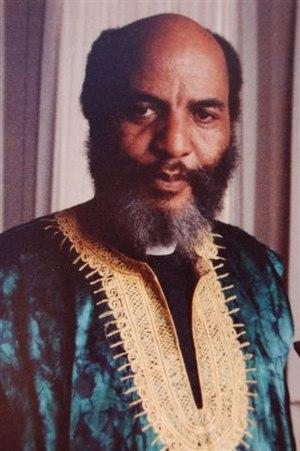
James Luther Bevel est un des chefs du Mouvement afro-américain des droits civiques, né le 19 octobre 1936 à Itta Bena et mort le 19 décembre 2008 à Springfield.
Cette liste de militants pour la paix comprend des personnes qui ont préconisé de manière proactive la résolution diplomatique, philosophique et non militaire des principaux conflits territoriaux ou idéologiques par des moyens et des méthodes non violents. Les militants pour la paix travaillent généralement avec d'autres dans l'ensemble des mouvements anti-guerre et de paix pour concentrer l'attention du monde sur ce qu'ils perçoivent comme l'irrationalité des conflits, des décisions et des actions violents. Ils initient et facilitent ainsi de vastes dialogues publics destinés à modifier de manière non violente les accords de société de longue date directement liés et maintenus par les divers processus de pensée violents, habituels et historiquement craintifs qui se trouvent au cœur de ces conflits, avec l'intention de mettre fin pacifiquement aux conflits eux-mêmes.